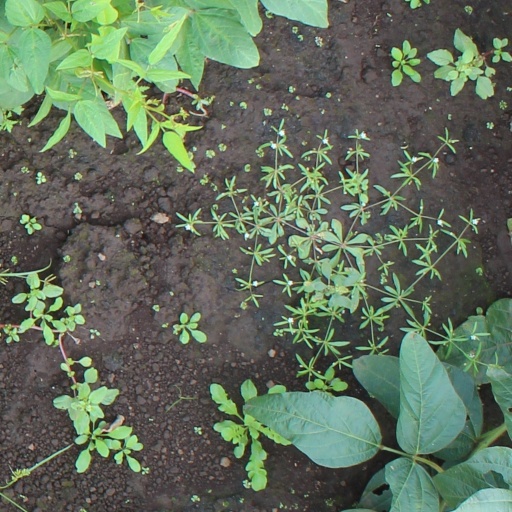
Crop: soybean